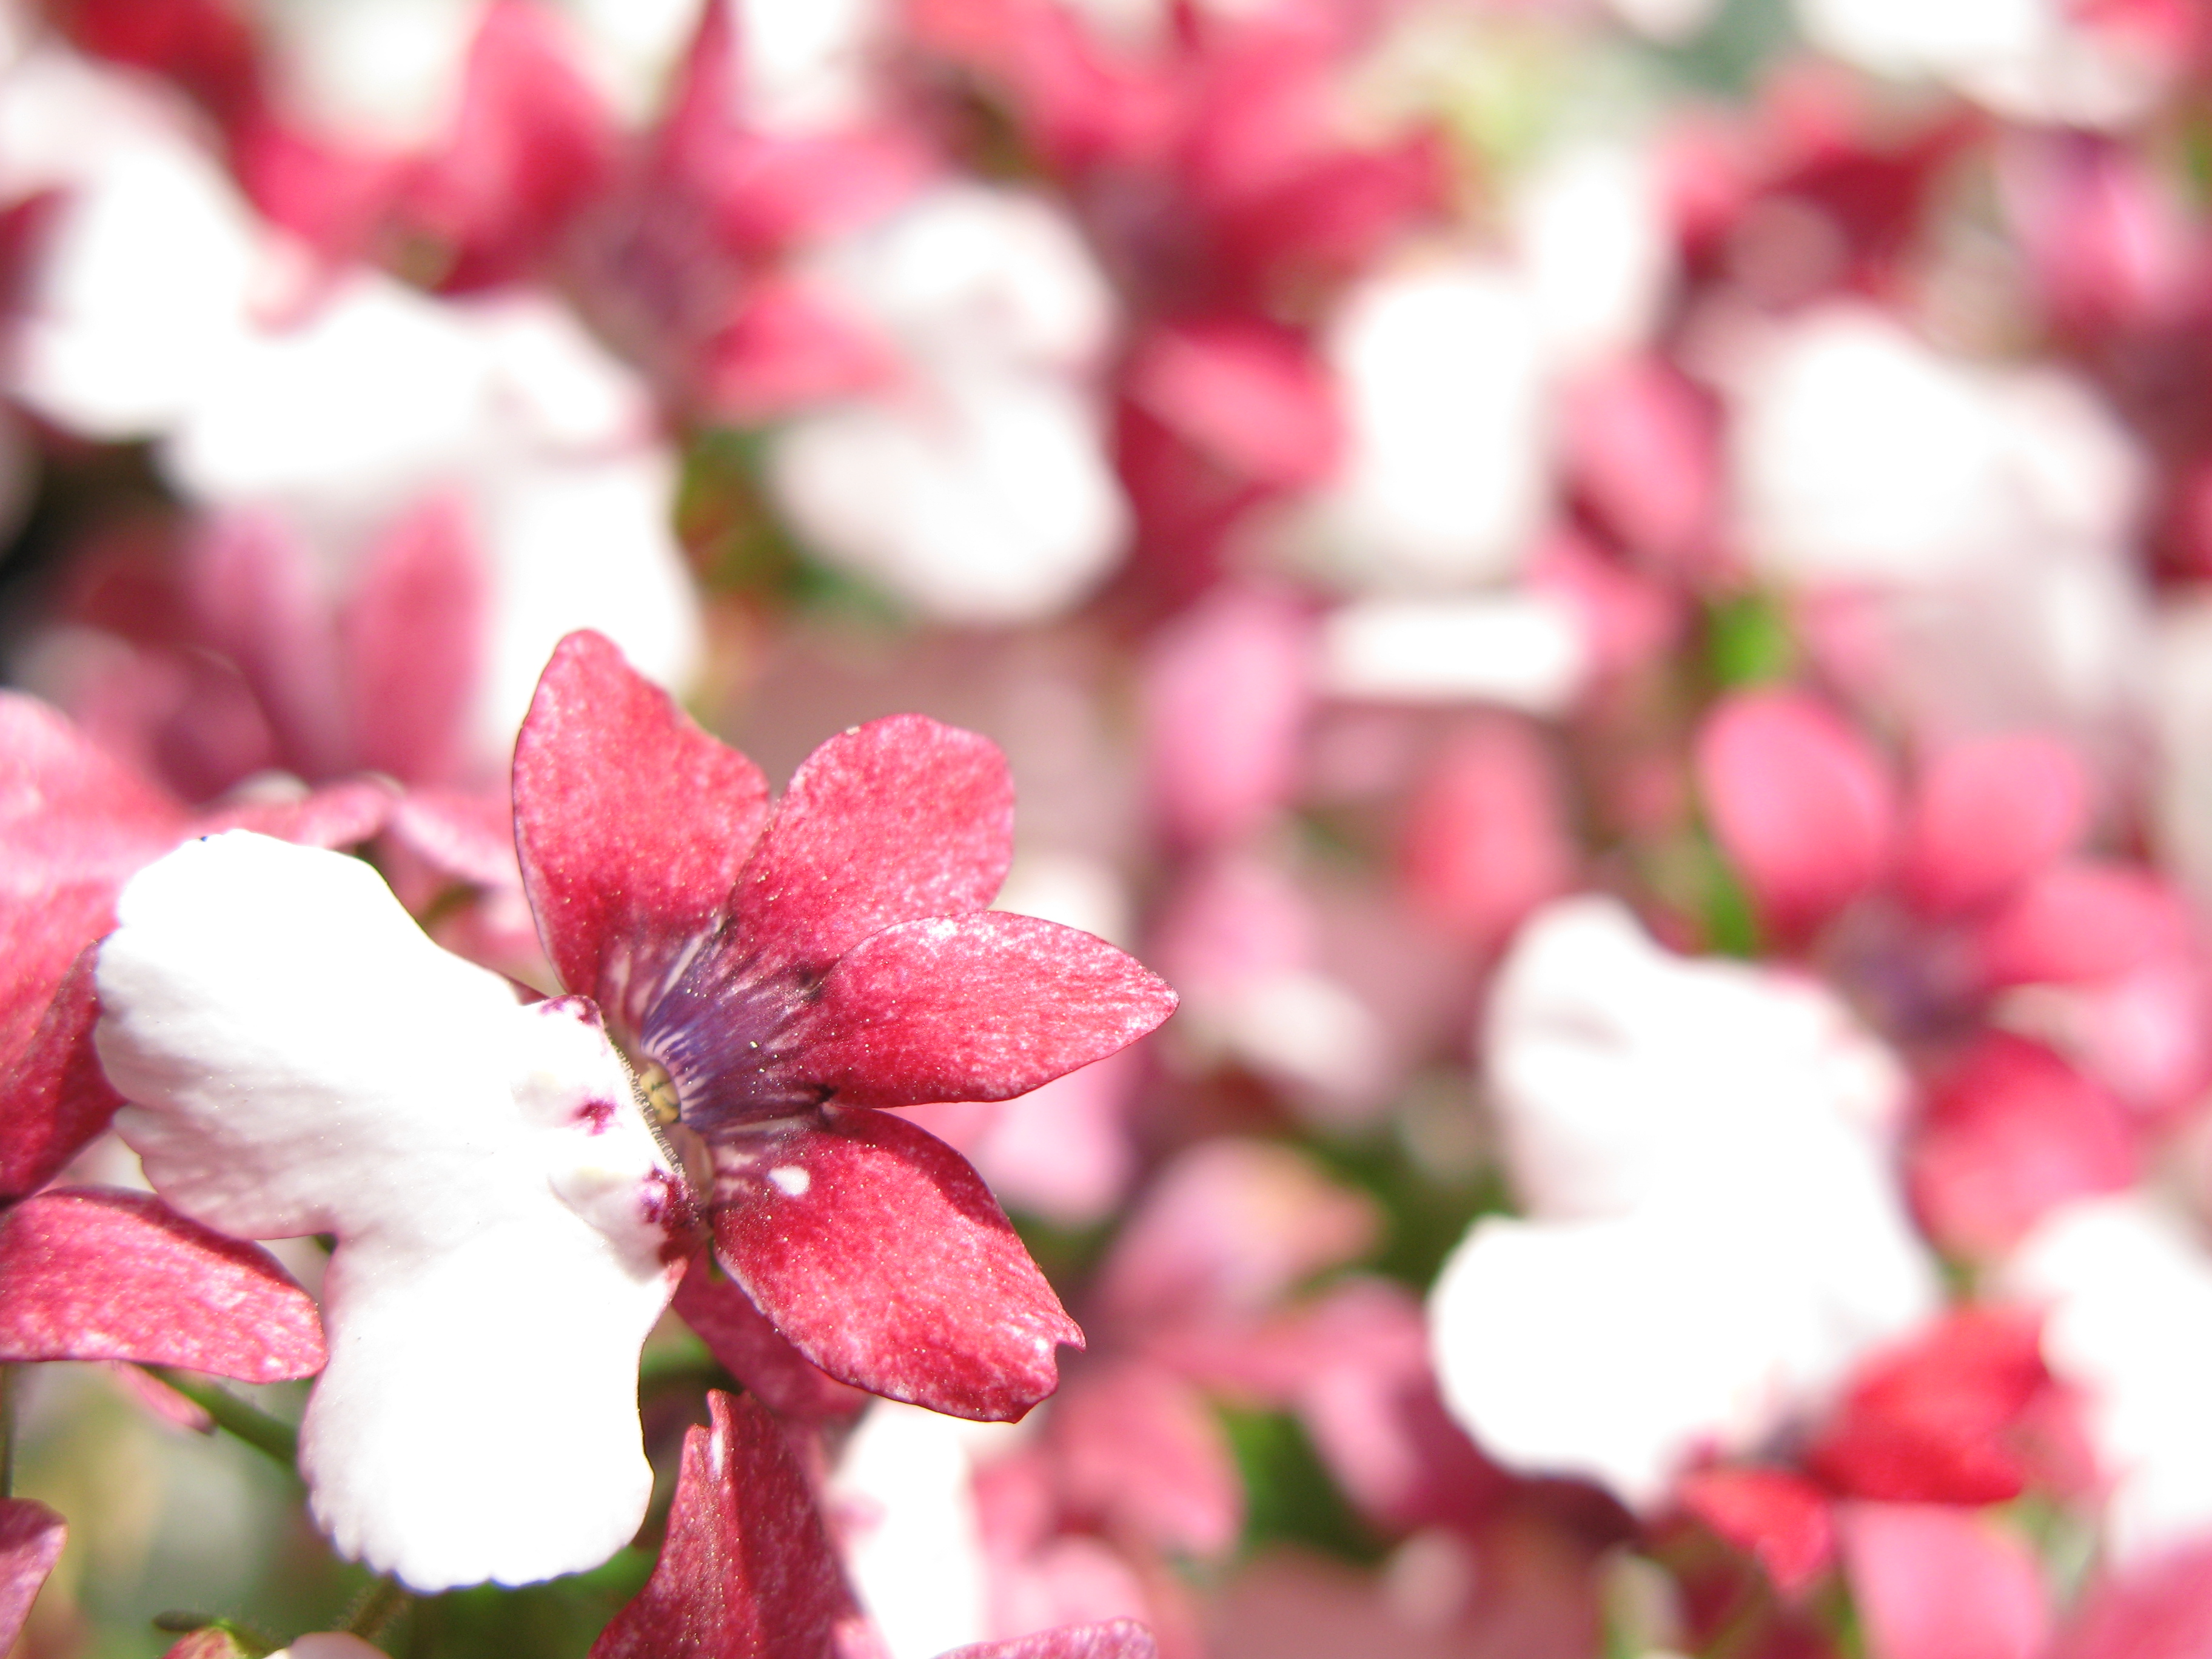
branch, blossom, plant, leaf, flower, petal, pattern, spring, high, red, produce, pink, flora, close up, cool image, background, shrub, wallpaper, hires, hi, res, resolution, g7, macro photography, flowering plant, land plant